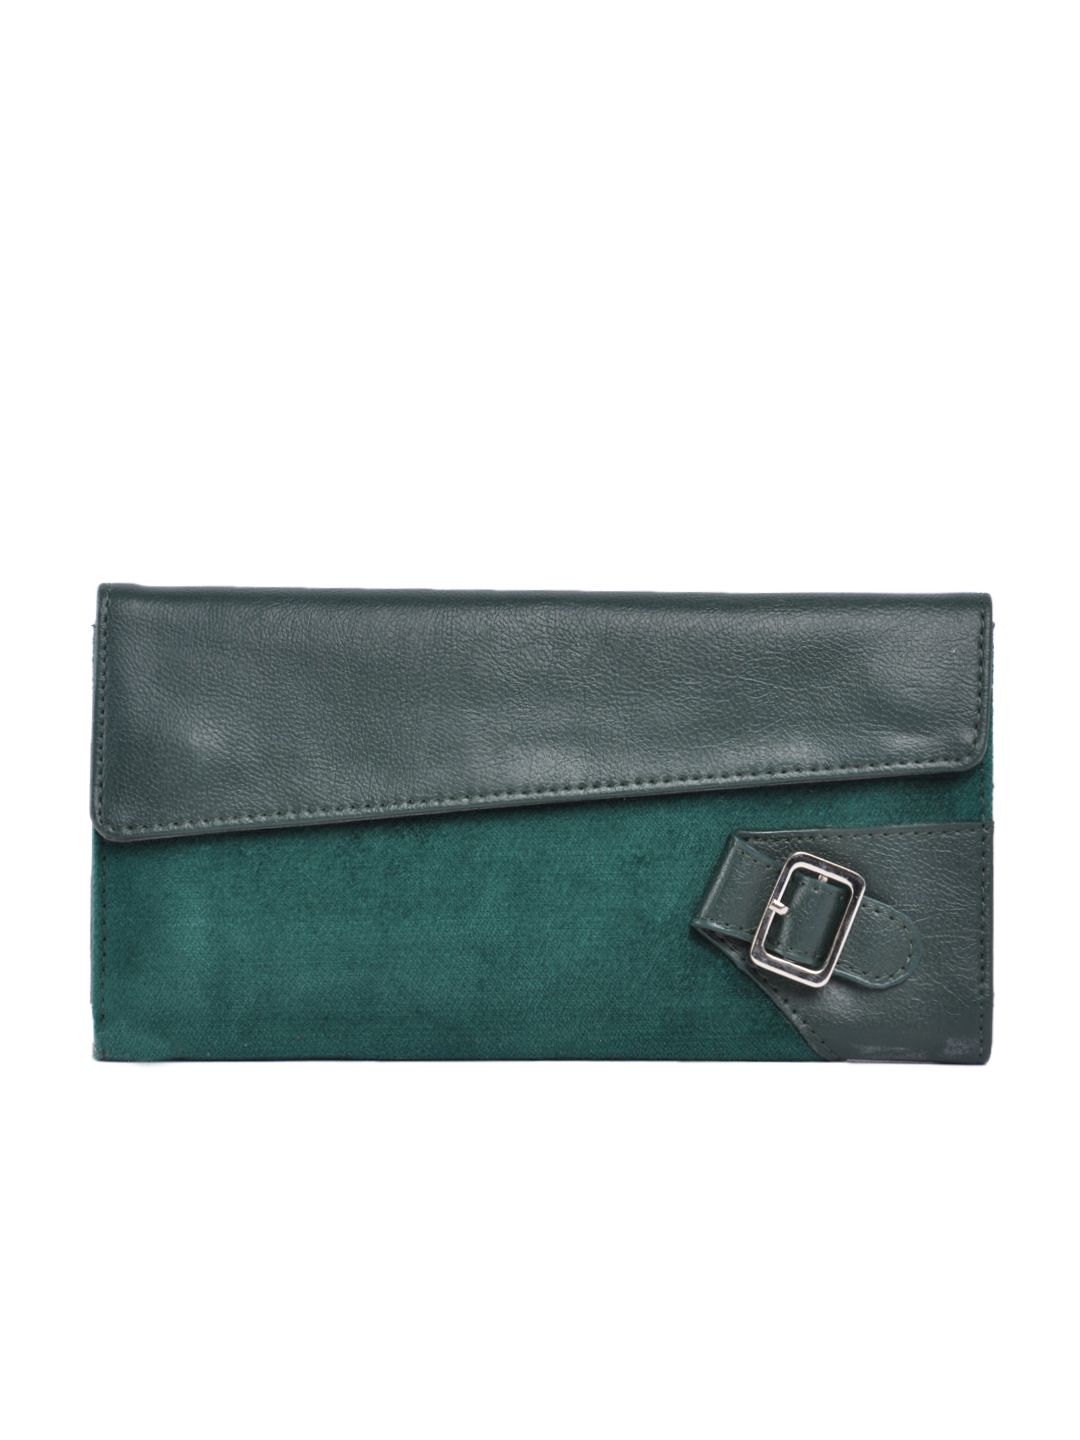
Baggit Women Valley Hoor Green Wallet
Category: Accessories / Wallets / Wallets
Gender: Women
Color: Green
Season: Winter 2015
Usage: Casual